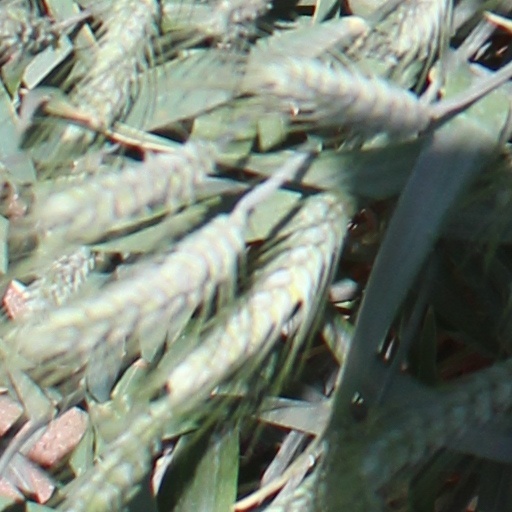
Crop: wheat